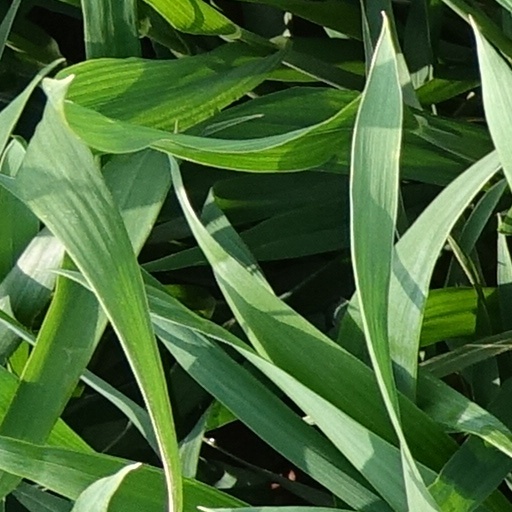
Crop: wheat